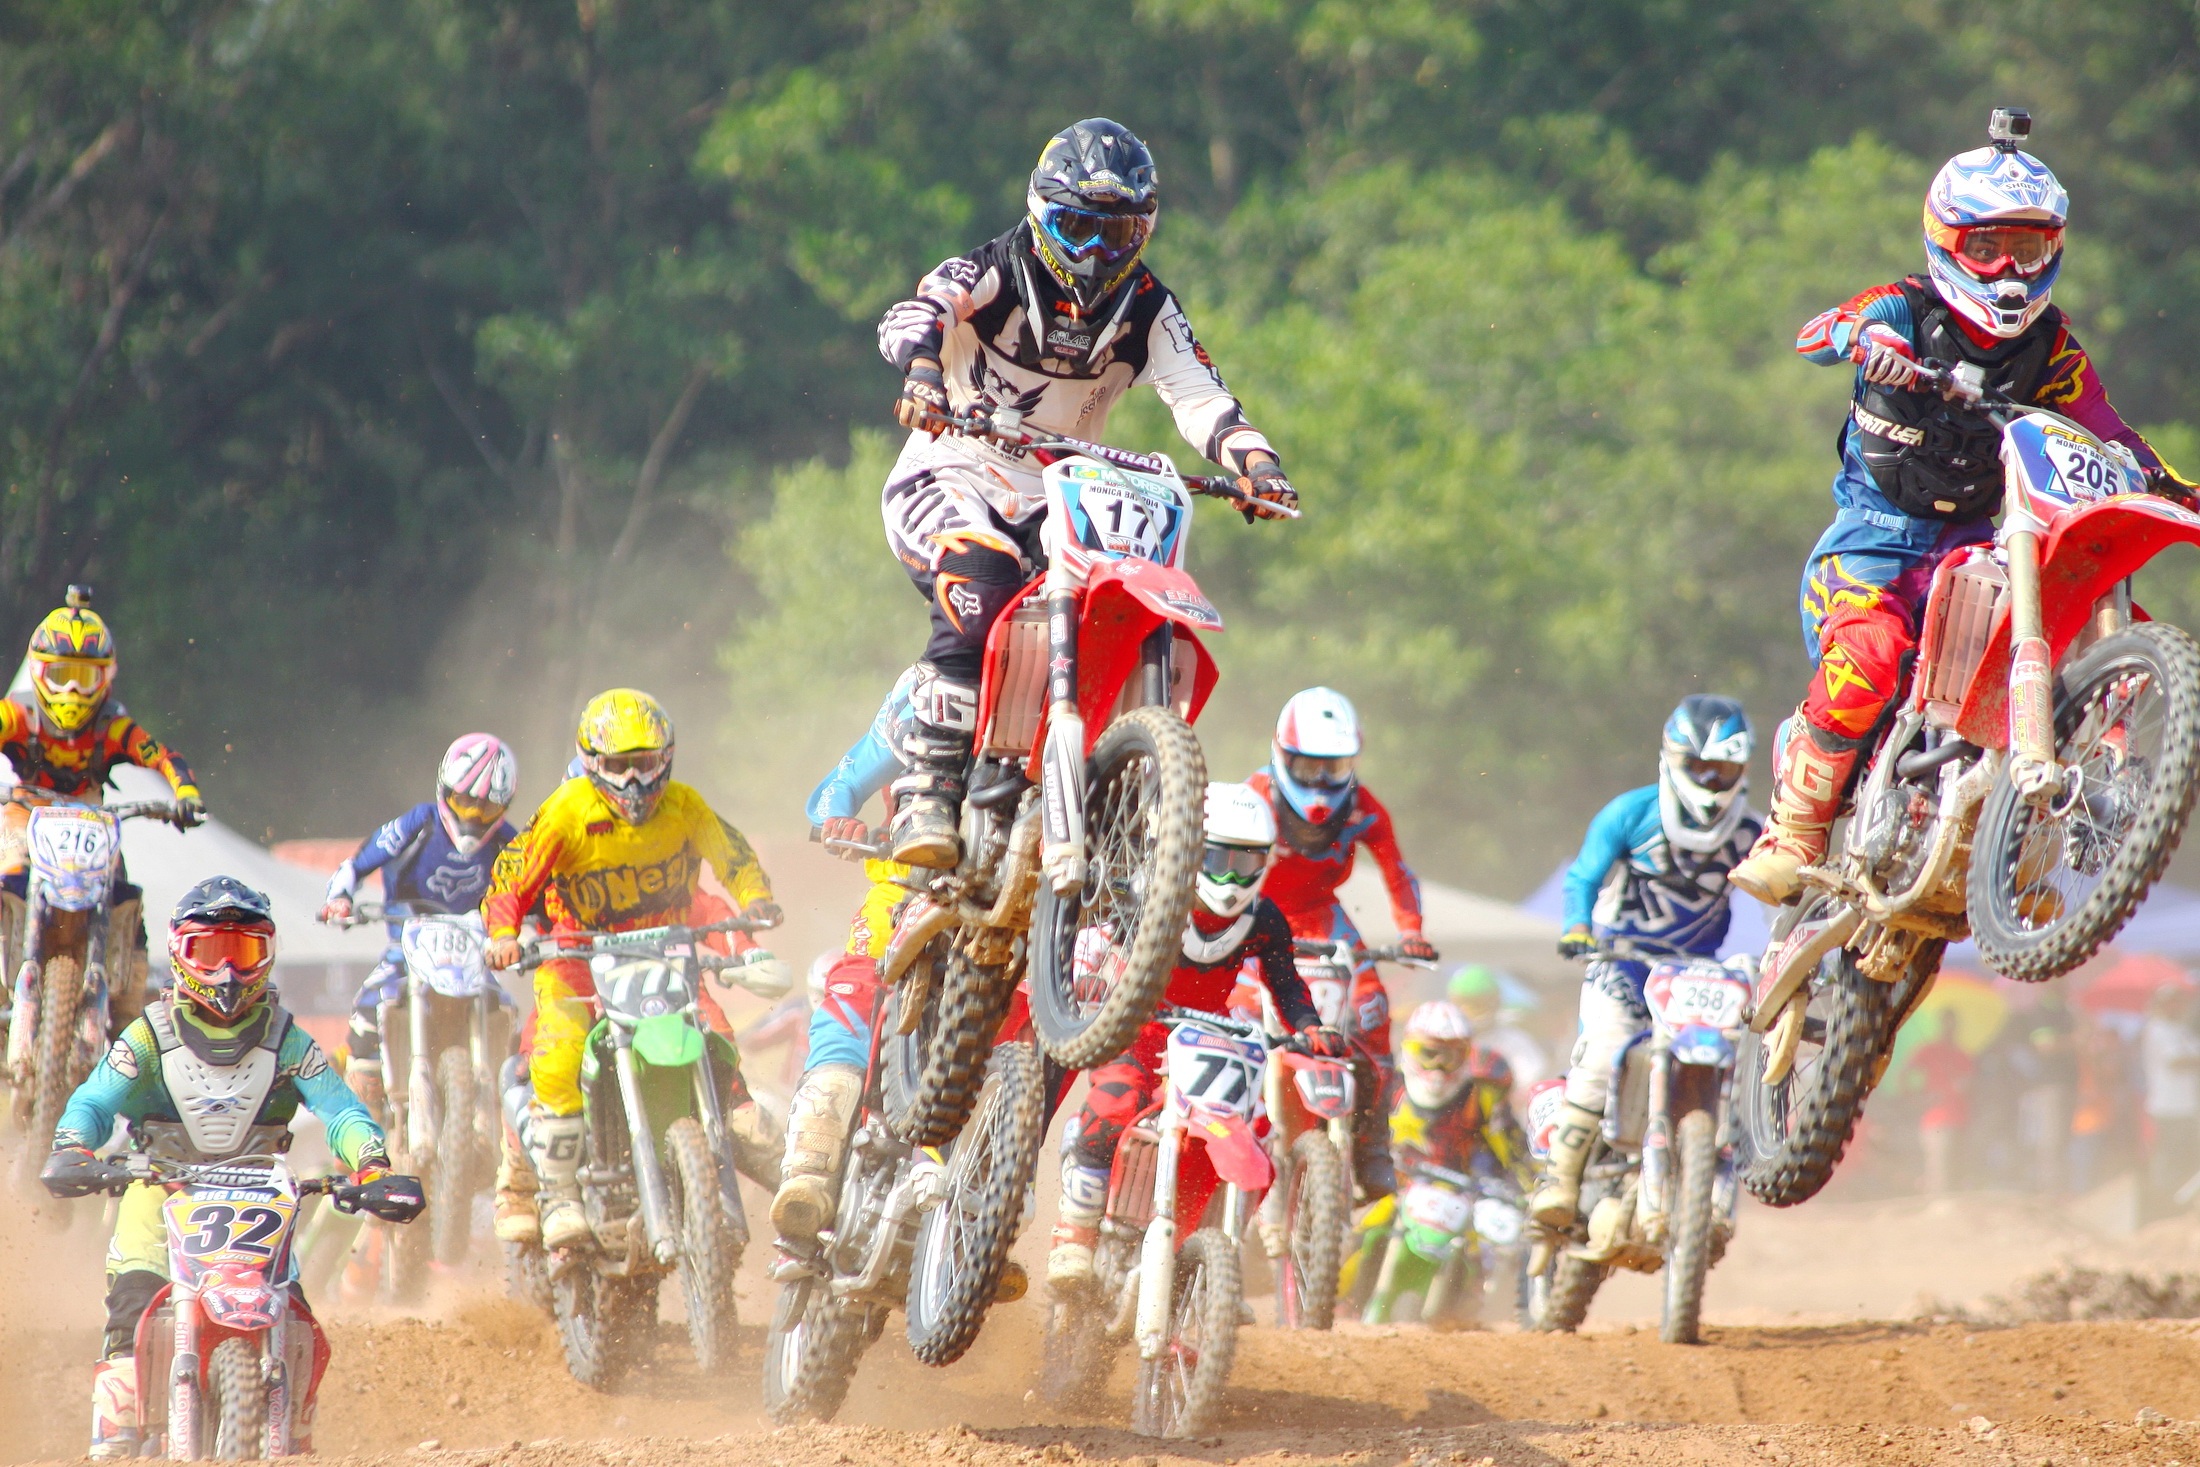
man, people, track, road, sport, wheel, bike, motion, rider, vehicle, motorcycle, motocross, action, soil, ride, extreme sport, motorbike, speed, race, competition, sports, helmet, racing, race track, fast, racer, motorsport, biker, enduro, freestyle motocross, motorcycle racing, bicycle motocross, motorcycle speedway, auto race, endurocross, dirt track racing